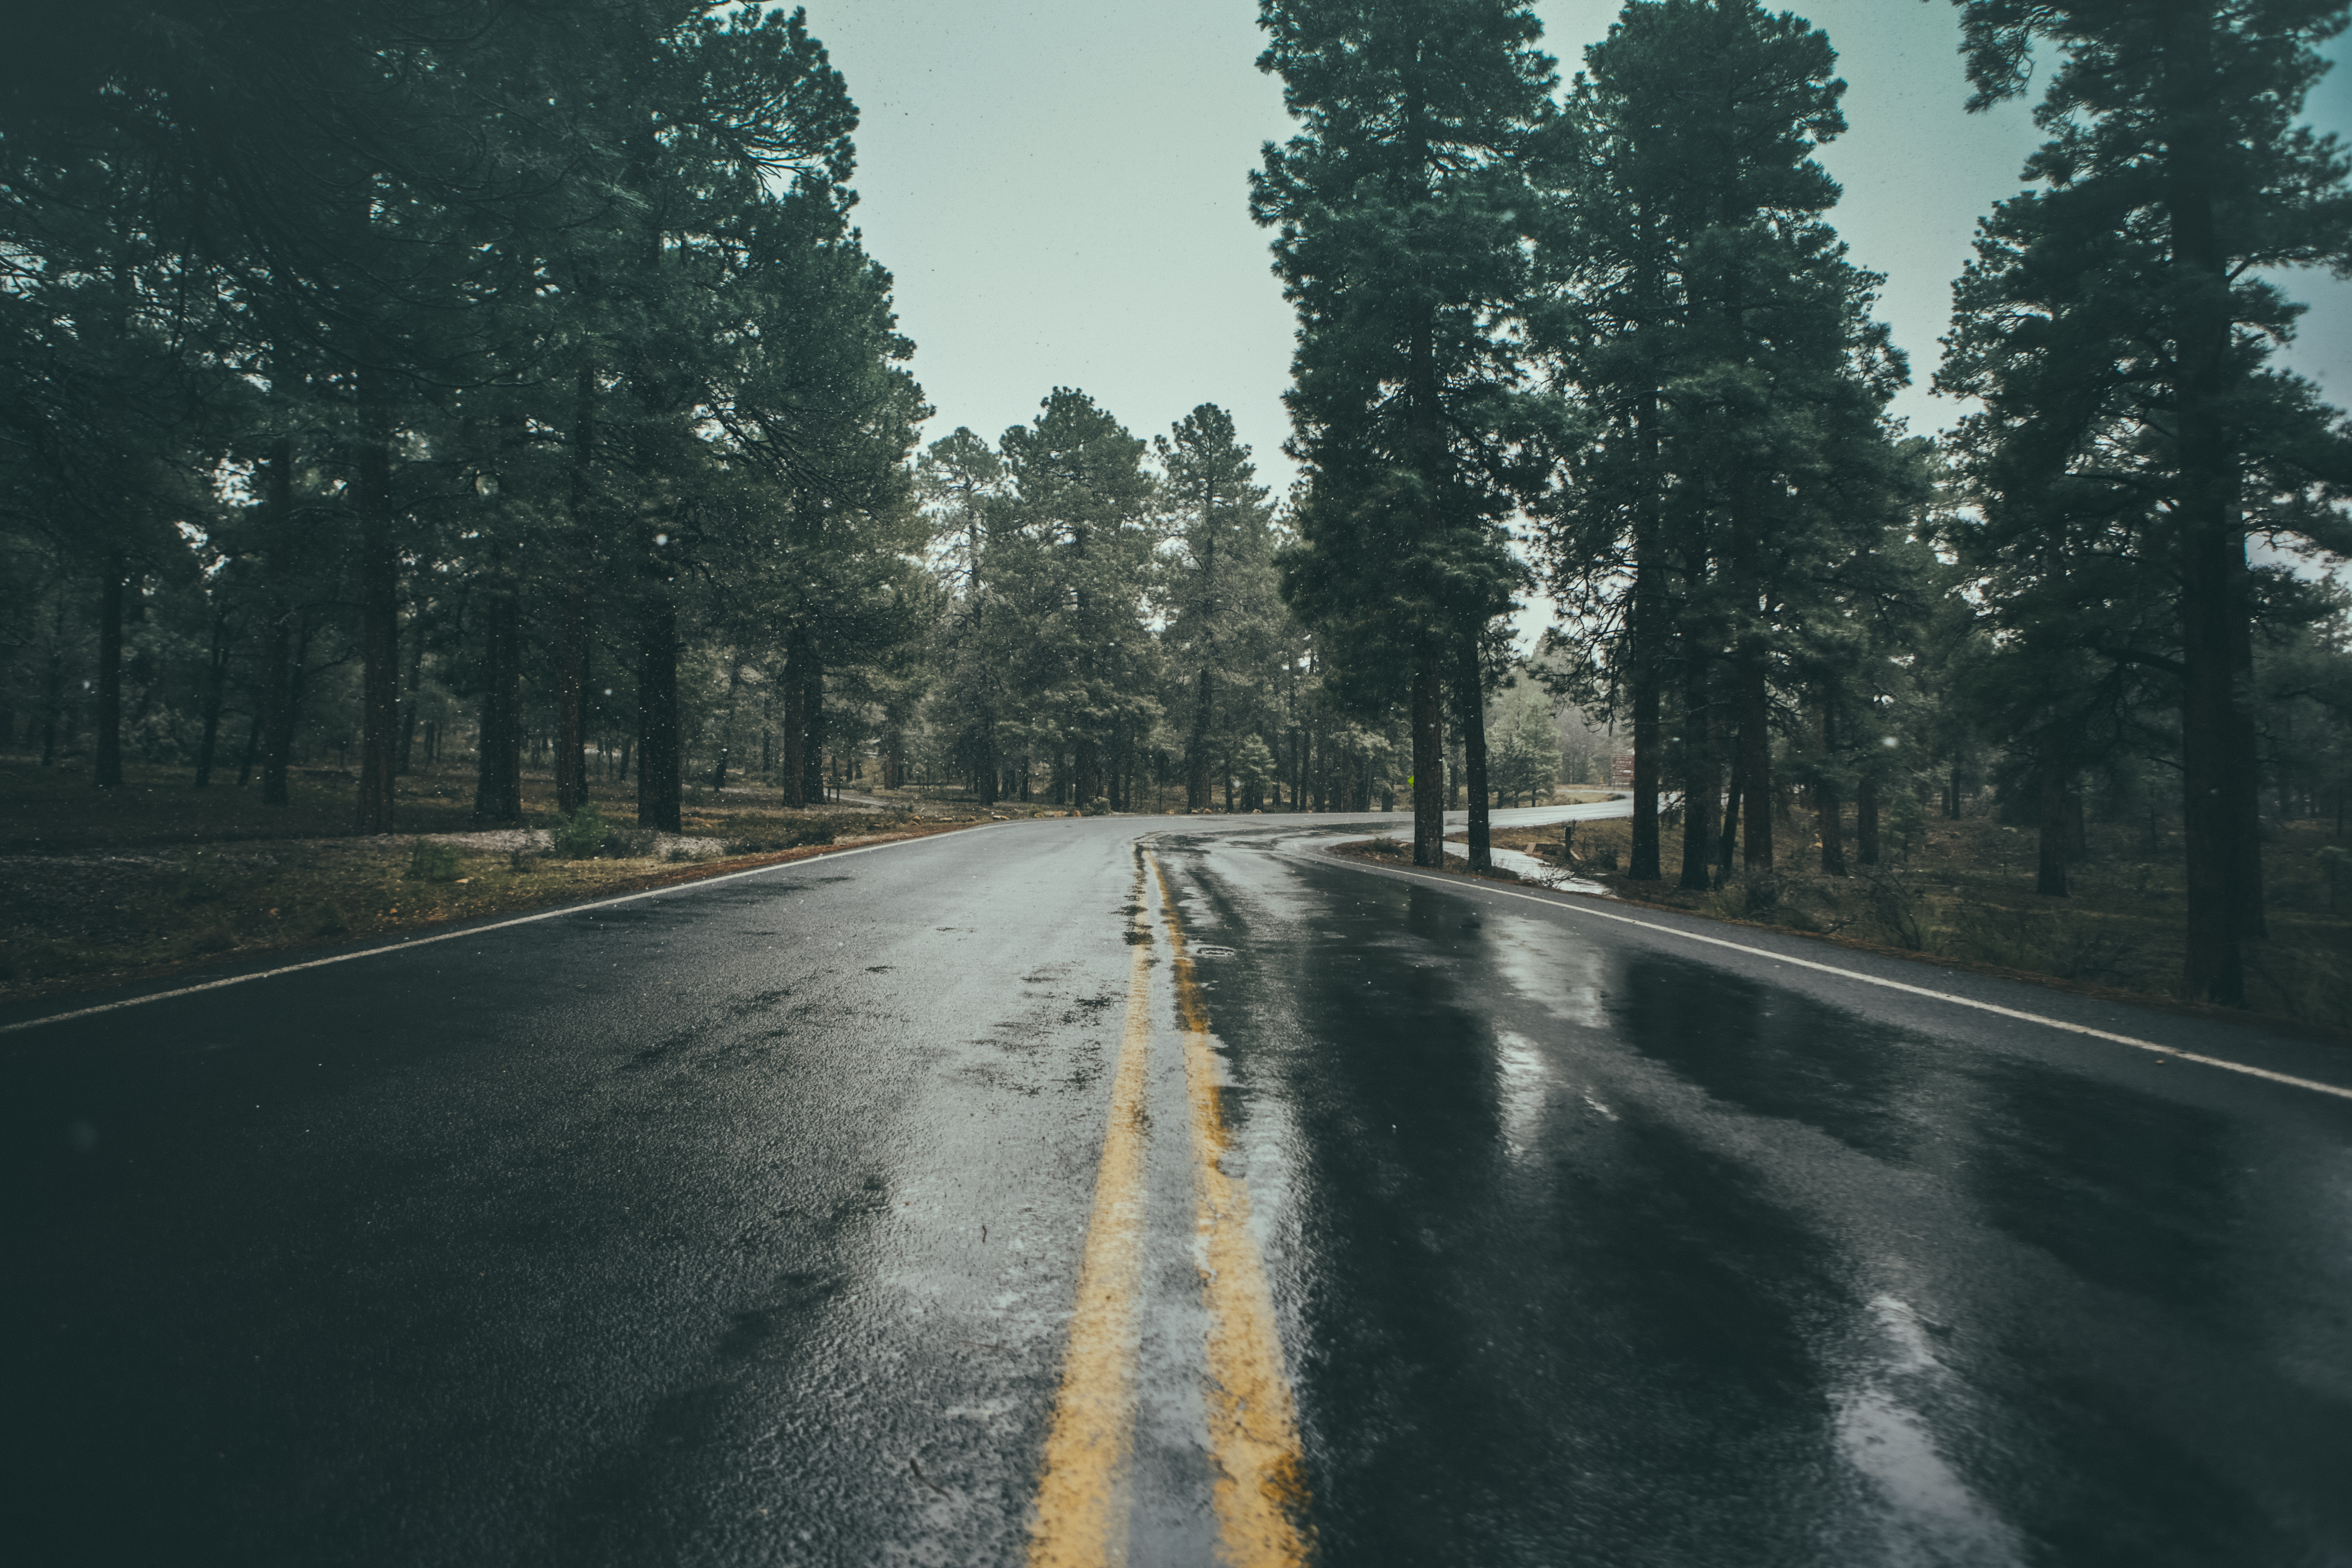
tree, nature, forest, snow, winter, road, mist, sunlight, morning, highway, wet, asphalt, curve, bend, weather, lane, season, road trip, infrastructure, road surface, atmospheric phenomenon